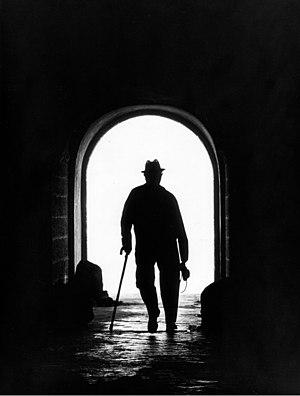
Une vieille photo en noir et blanc. Un homme marche dans un passage vouté en portant un appareil photo. On ne sait pas si l'homme s'approche ou s'éloigne. Photo prise à S. Martinho do Porto, Côte ouest portugaise.